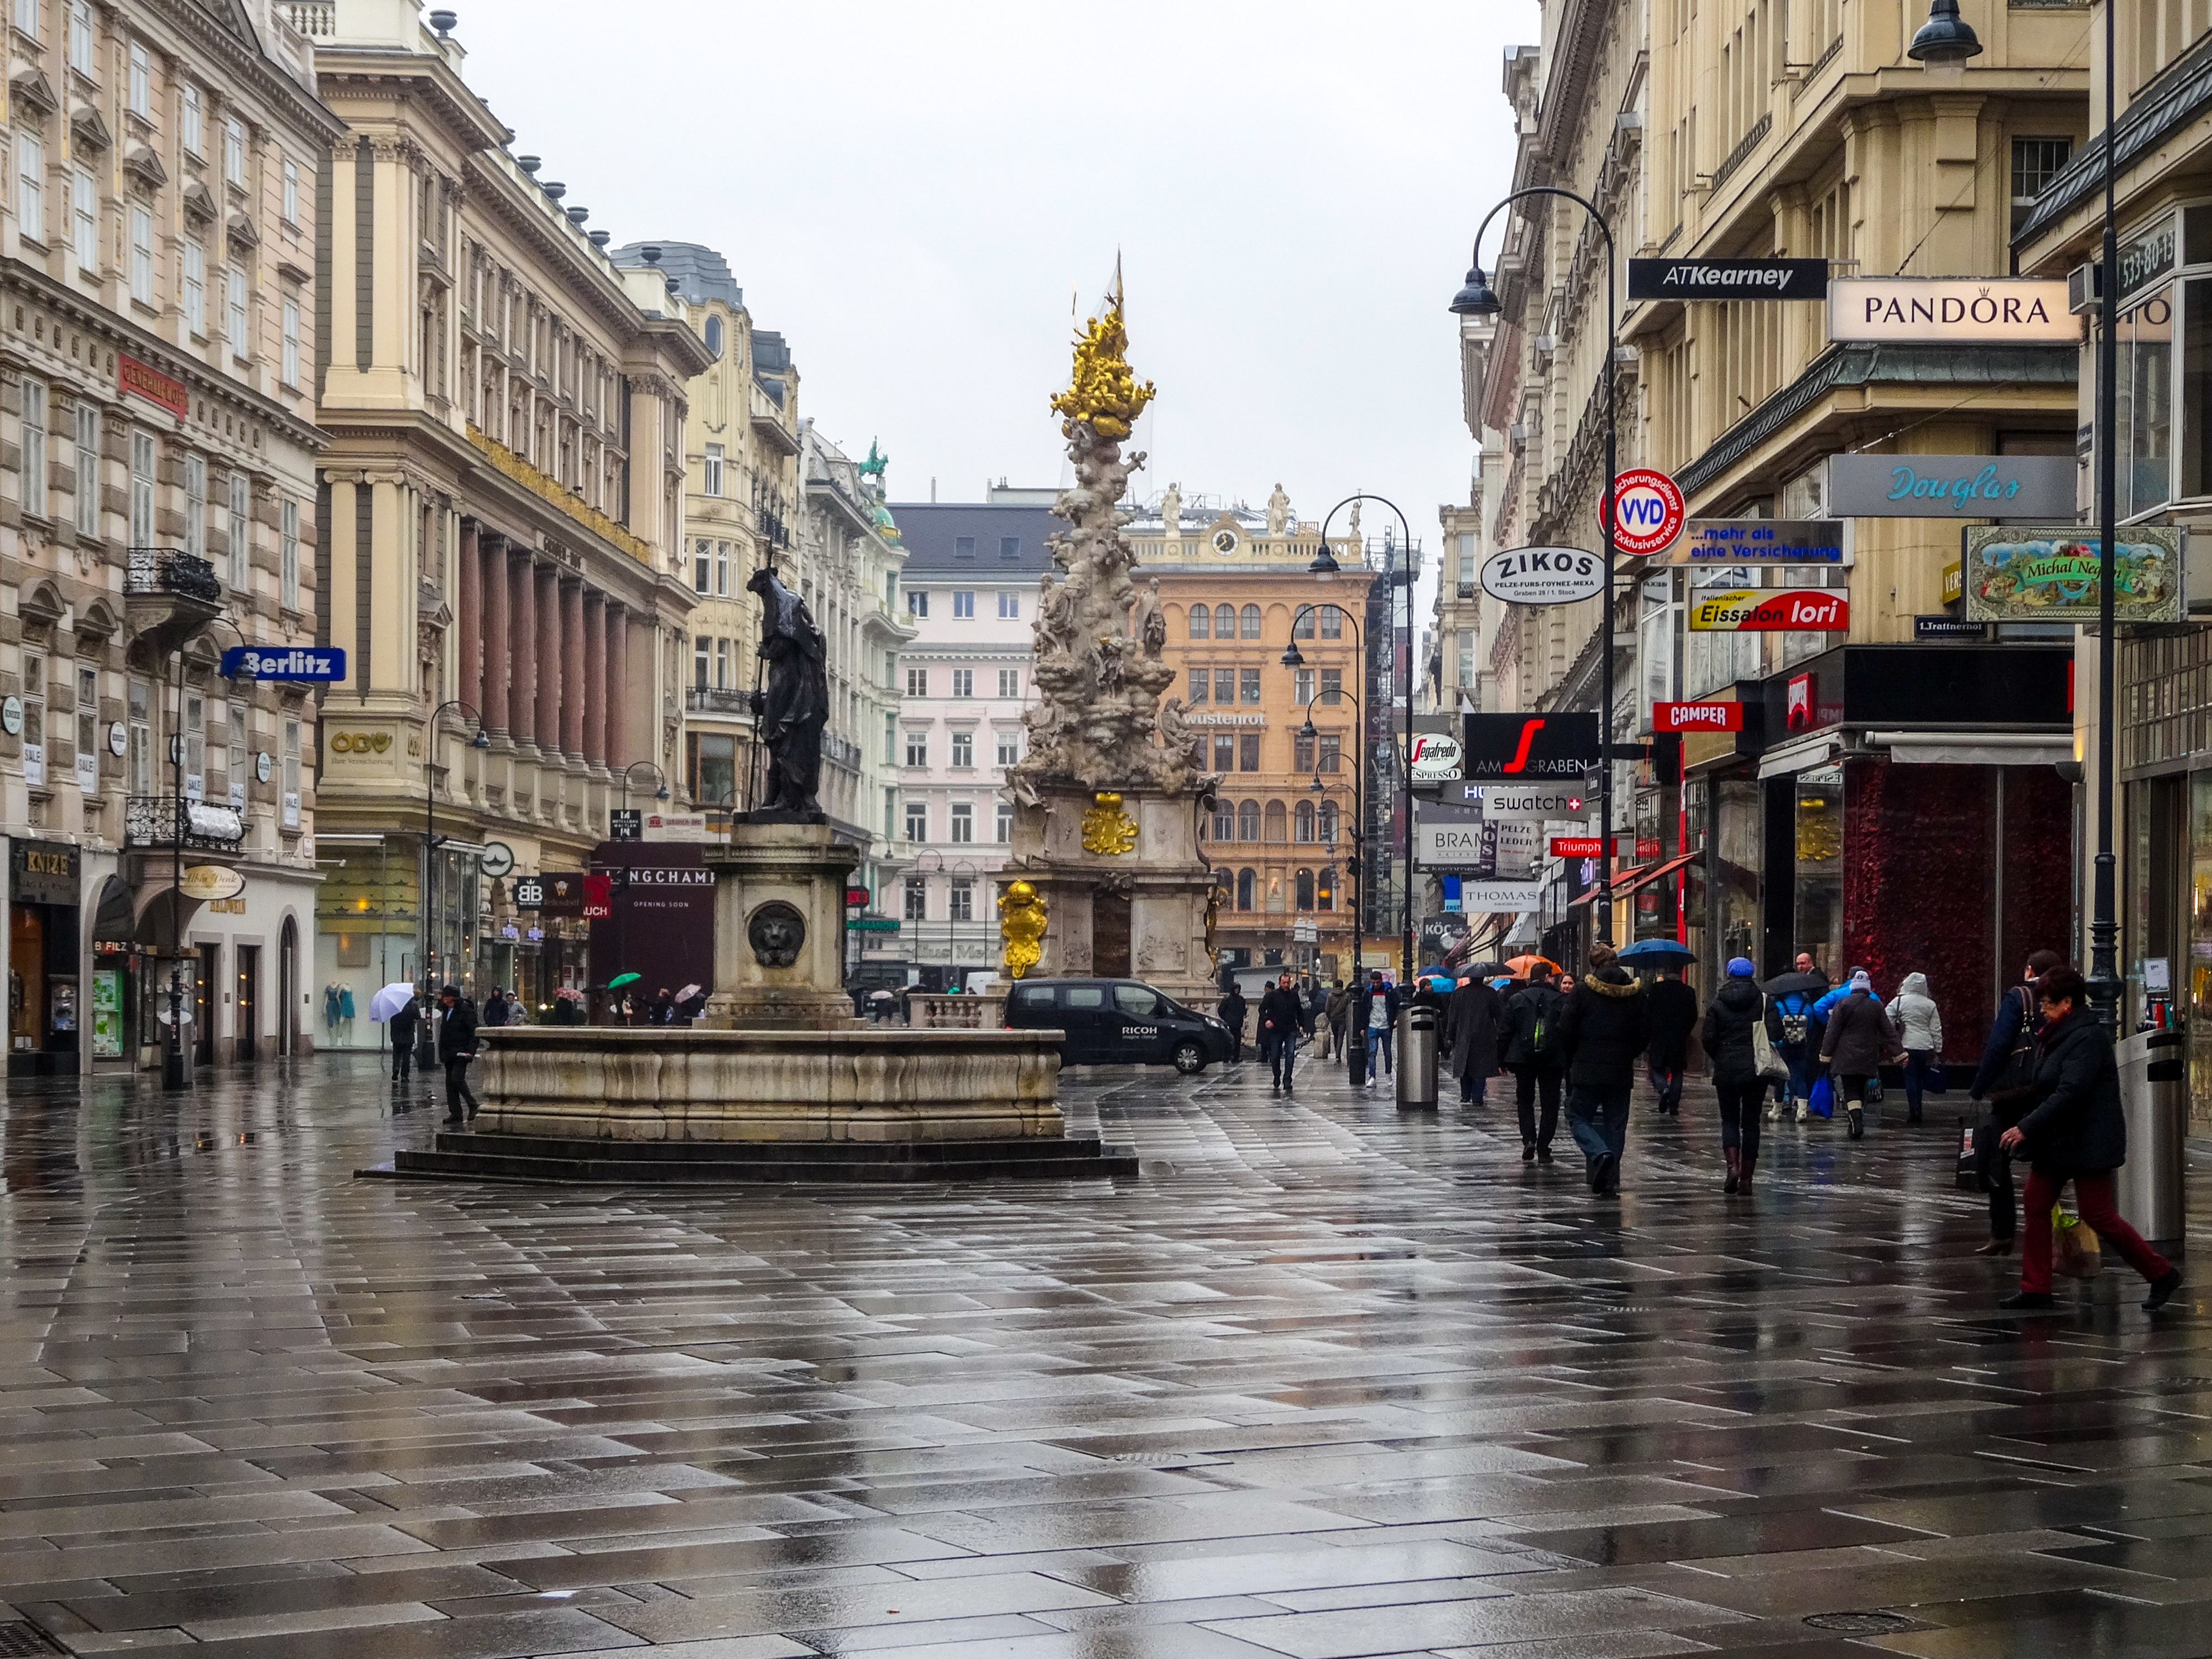
vienna, plague column, street, downtown, austria, rain, houses, architecture, buildings, cityscape, city, wiener pestsaule, road, town, neighbourhood, infrastructure, metropolis, public space, metropolitan area, urban area, mixed use, landmark, pedestrian, town square, travel, sidewalk, human settlement, thoroughfare, plaza, cobblestone, street light, urban design, classical architecture, nonbuilding structure